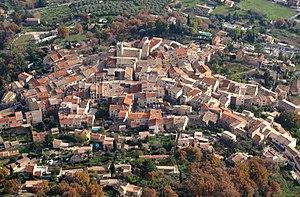
Saint-Jeannet, vue du sommet du Baou de Saint-Jeannet. Alpes-Maritimes, France
Saint-Jeannet est une commune française située dans le département des Alpes-Maritimes, en région Provence-Alpes-Côte d'Azur.